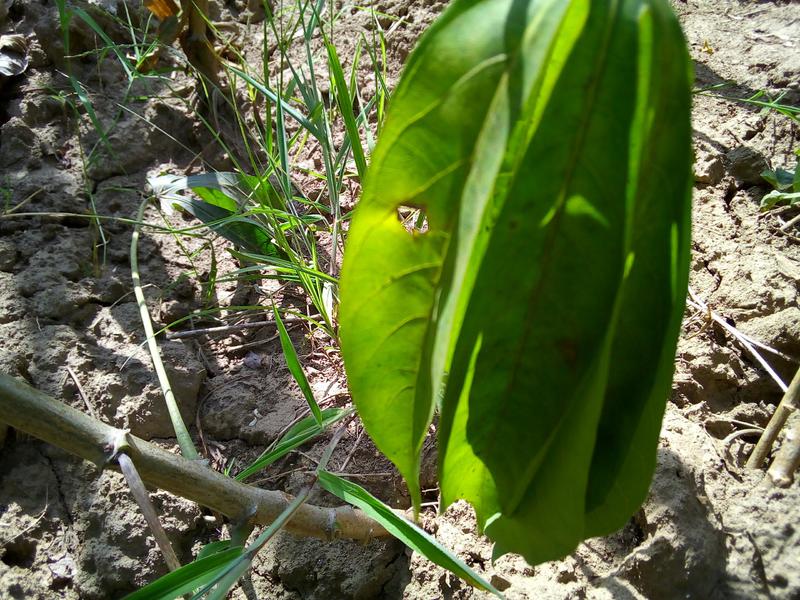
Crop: cassava
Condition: bacterial_blight